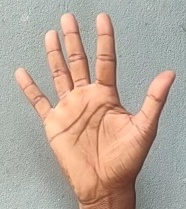
ASL sign: 5